651 series

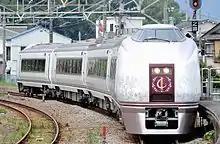
The "Izu Craile" set IR01 in August 2016

The converted four-car set IR01 (formerly OM301) was formed as follows, with two motored ("M") cars and two non-powered trailer ("T") cars, and car 1 at the southern end.